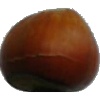
Label: Nut Forest 1